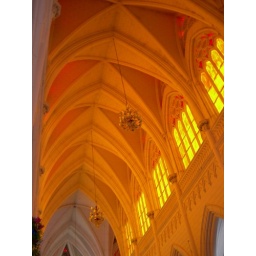
the interior of the cathedral....with the quiet calm n sombre atmosphere created inside by the stained glass windows